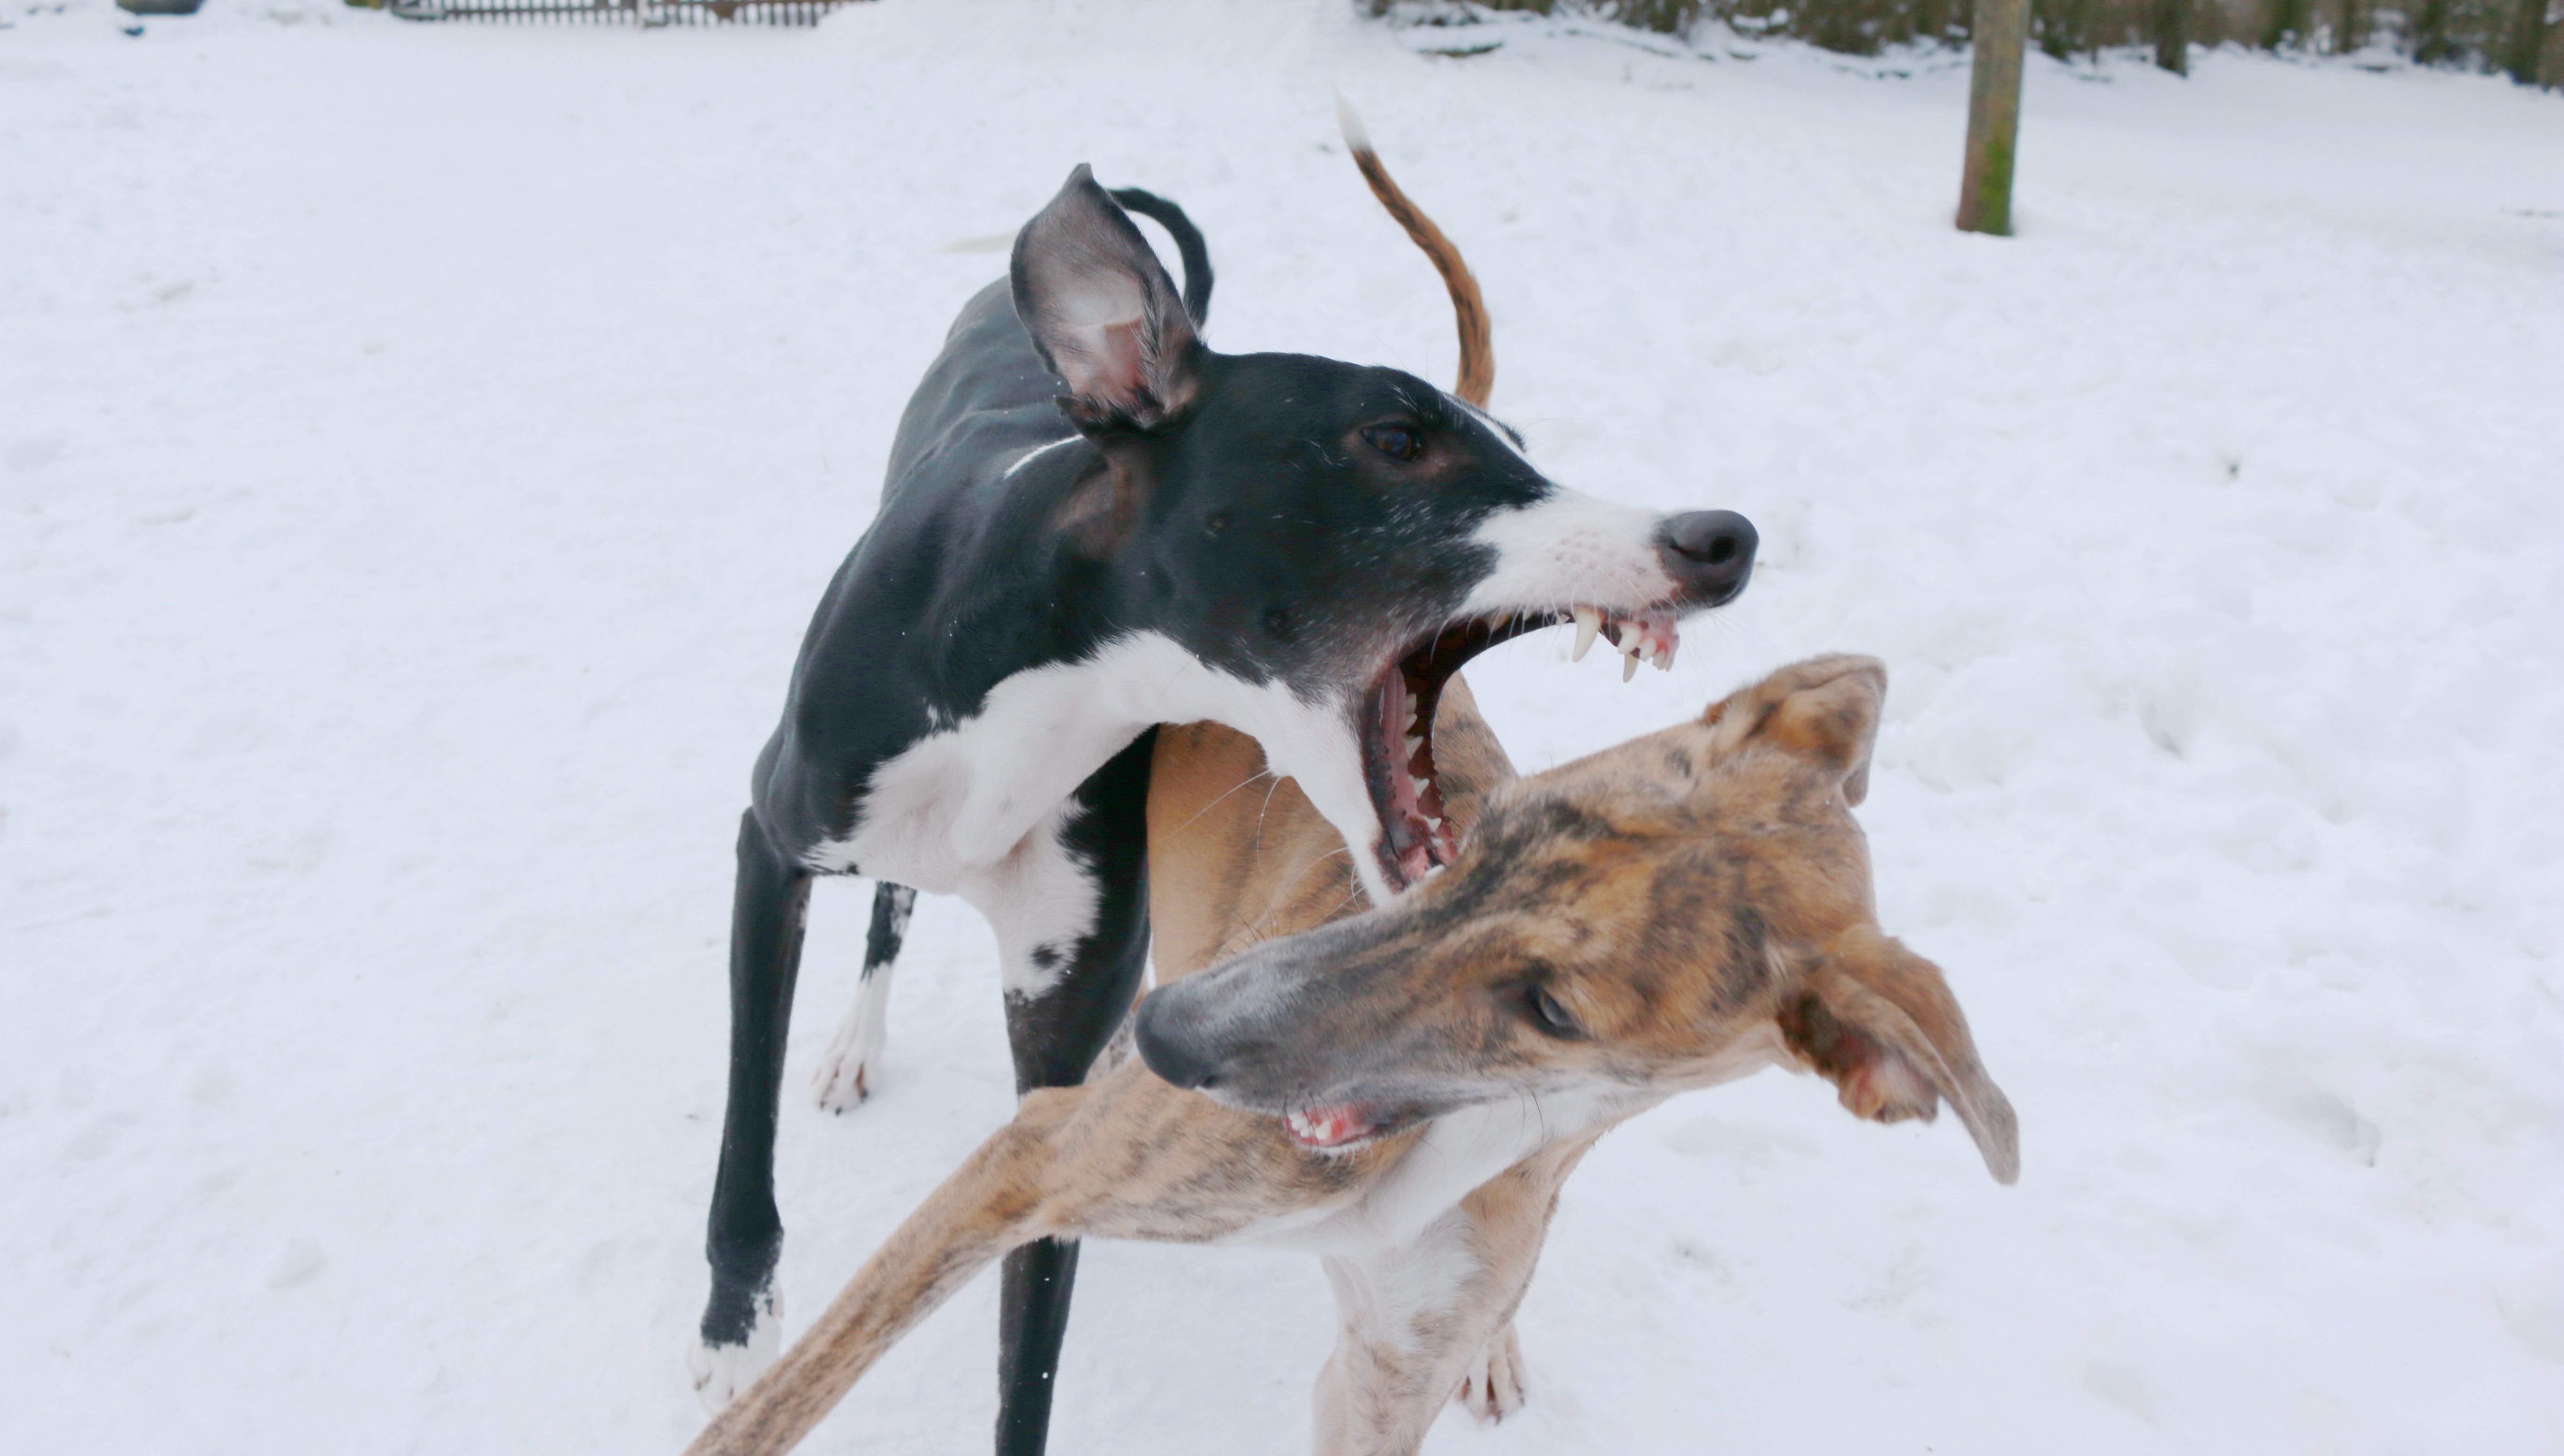
snow, winter, dog, mammal, hound, hunting dog, dogs, sports, vertebrate, greyhound, puppies, spanish greyhound, street dog, dog like mammal, animal sports, dog sports, ibizan hound